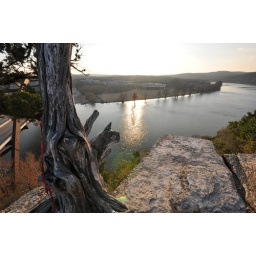
Facing home on Lake Austin. Heading in this direction on the lake takes you to our house.